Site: brandenburg
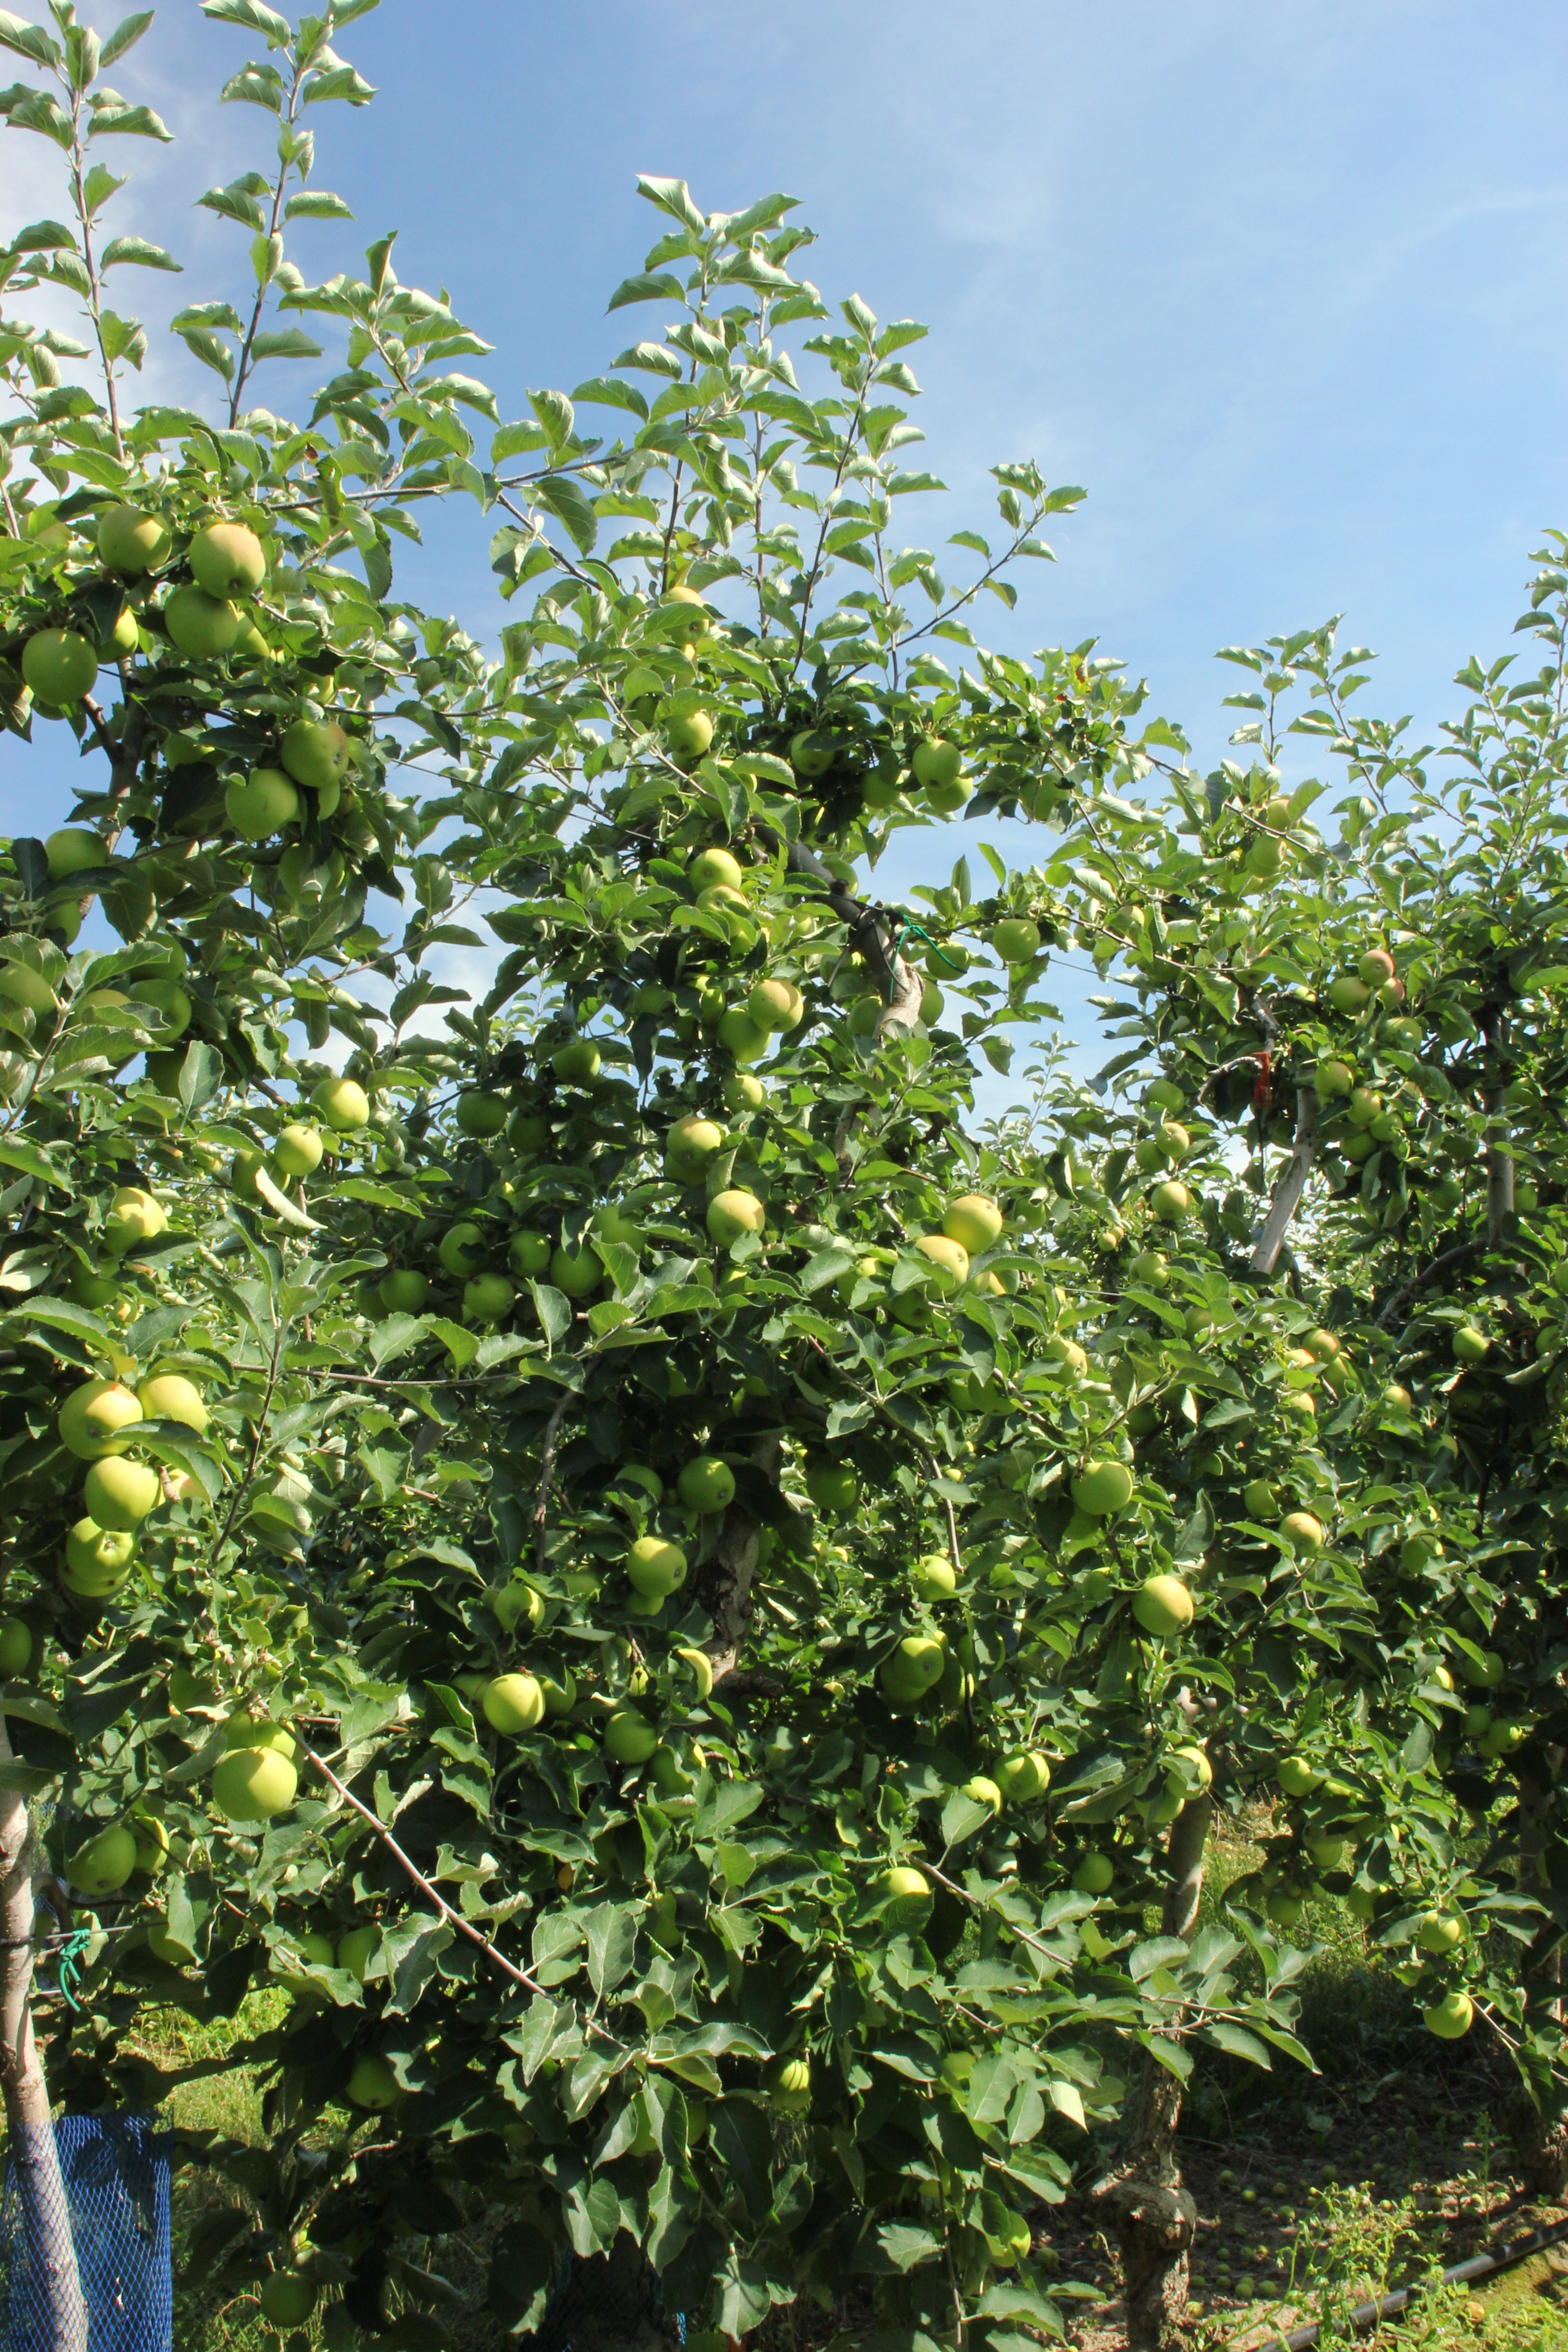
Growth stage (BBCH 77): Development of fruit